Camden Town Group

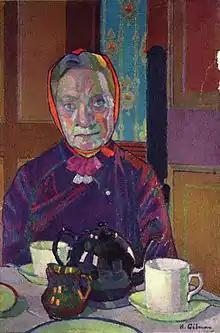
Harold Gilman. "Mrs Mounter at the Breakfast Table", 1917

The members of the Camden Town Group included Walter Sickert, Harold Gilman, Spencer Frederick Gore, Lucien Pissarro (the son of French Impressionist painter Camille Pissarro), Wyndham Lewis, Walter Bayes, J. B. Manson, Robert Bevan, Augustus John, Henry Lamb, Charles Ginner, and John Doman Turner.